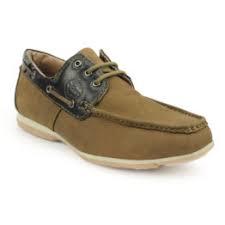
Label: Boat